Milwaukee Road

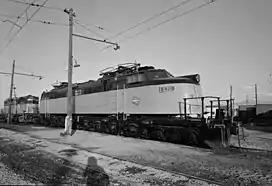

Between 1974 and 1977, the Milwaukee Road lost $100 million, and the company filed for its third bankruptcy in 42 years on December 19, 1977. Judge Thomas R. McMillen presided over the bankruptcy until the Milwaukee Road's sale in 1985. The railroad's primary problem was that it possessed too much physical plant for the revenue it generated. In 1977, it owned of track, and 36% of that mileage produced a mere 14% of the company's yearly revenue. The approach taken by the bankruptcy trustees was to sell or abandon unprofitable or marginally profitable lines, leaving a much smaller railroad which could be profitable. Outright liquidation was considered, but not pursued.